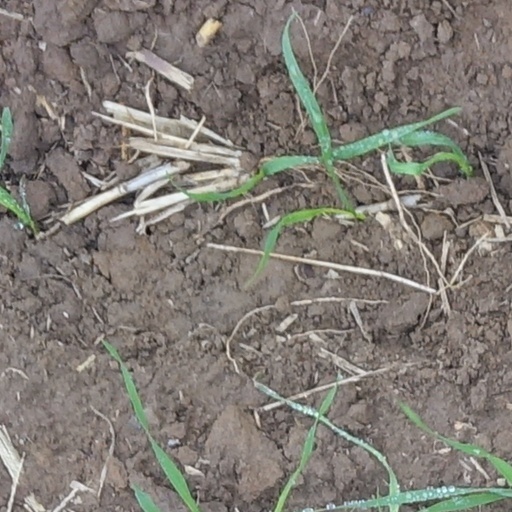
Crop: wheat